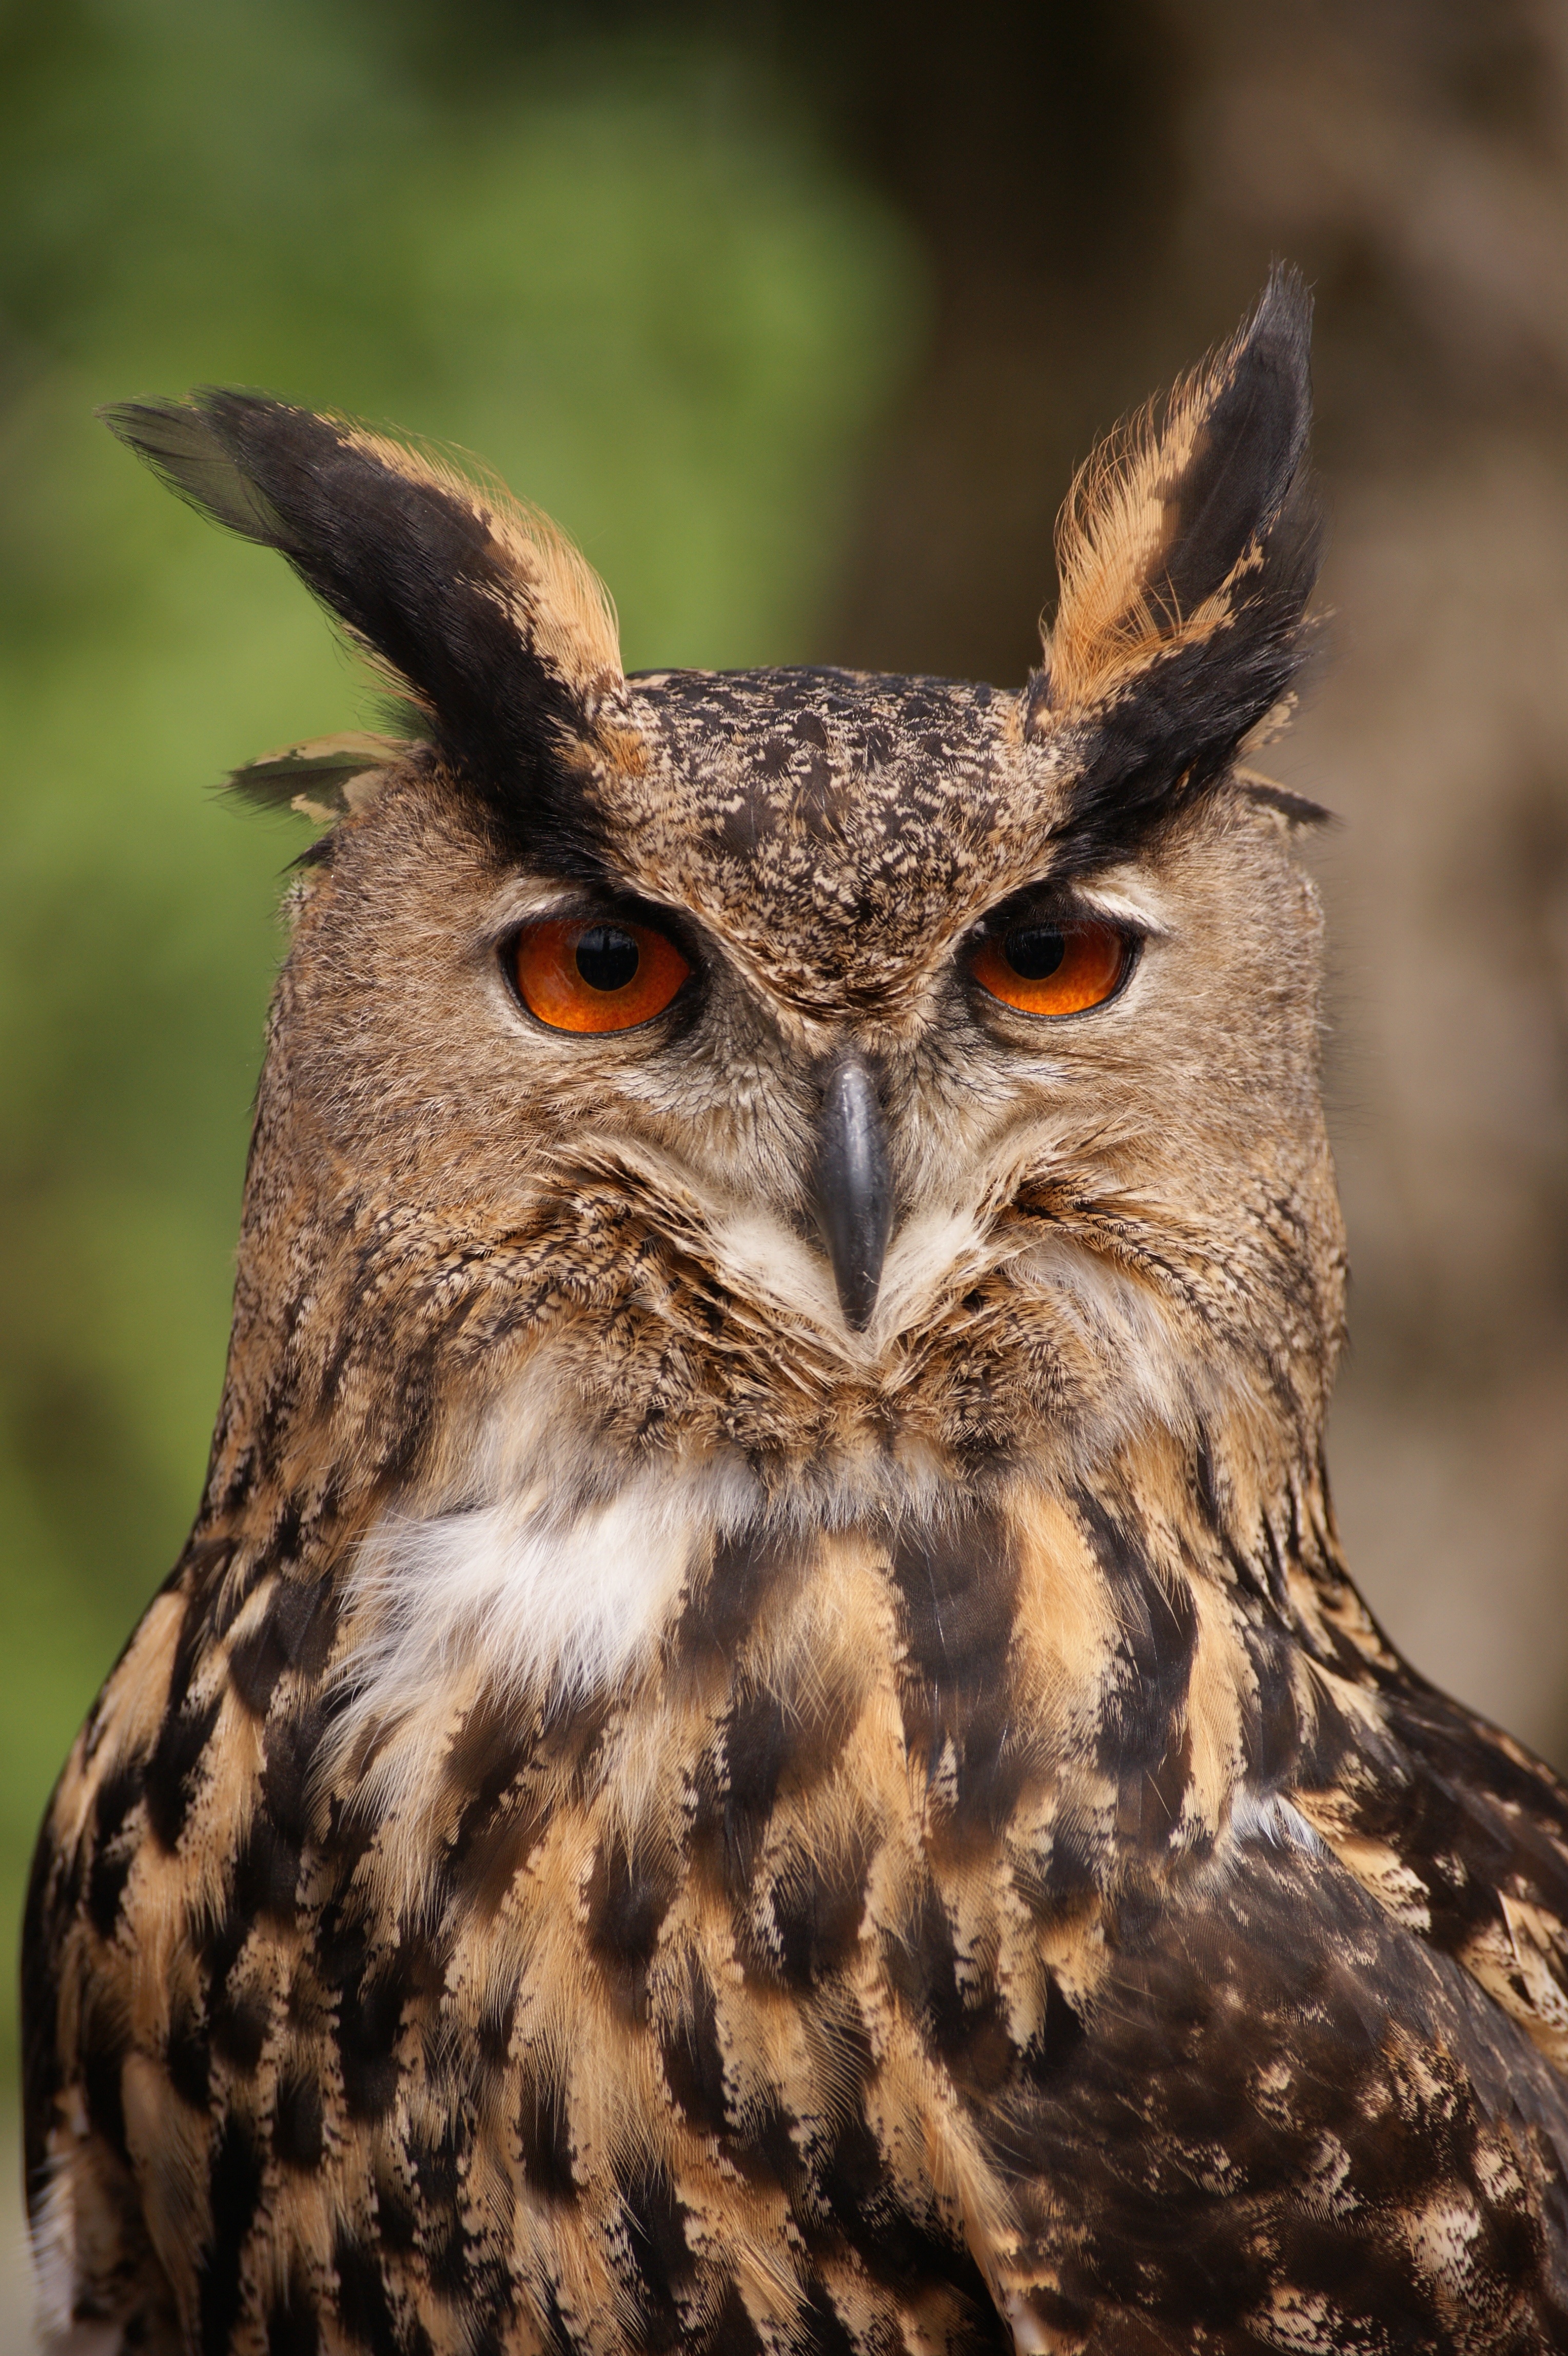
bird, wing, animal, wildlife, beak, close, owl, feather, fauna, plumage, bird of prey, close up, eye, vertebrate, bill, nocturnal, animal world, wildlife photography, spring dress, falconry, eagle owl, bird portrait, tawny owl, accipitriformes